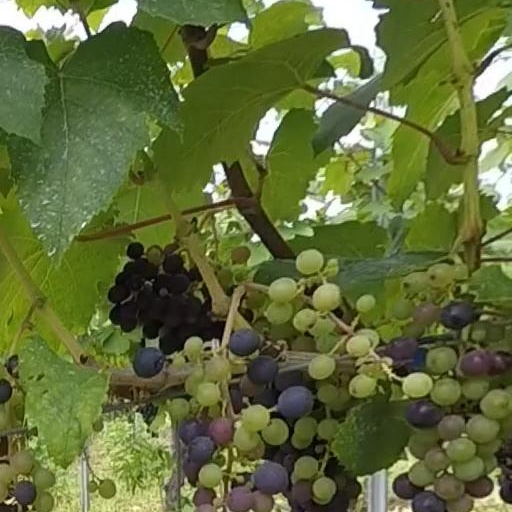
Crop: grape